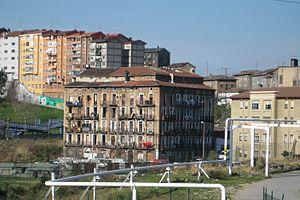
Sestao est une ville et une commune de Biscaye dans la communauté autonome du Pays basque en Espagne.